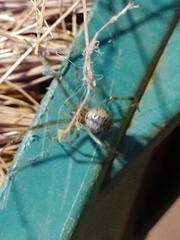
Species: Parasteatoda_tepidariorum